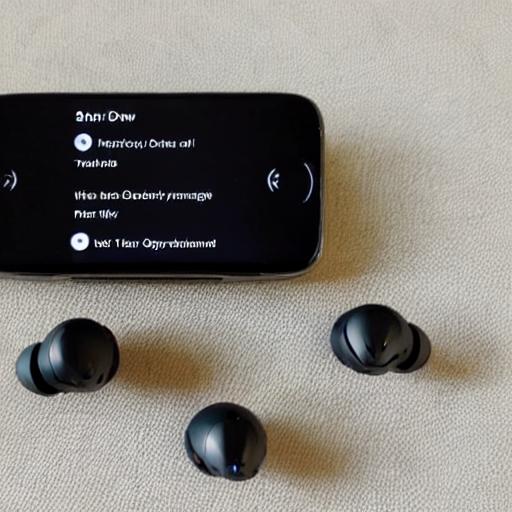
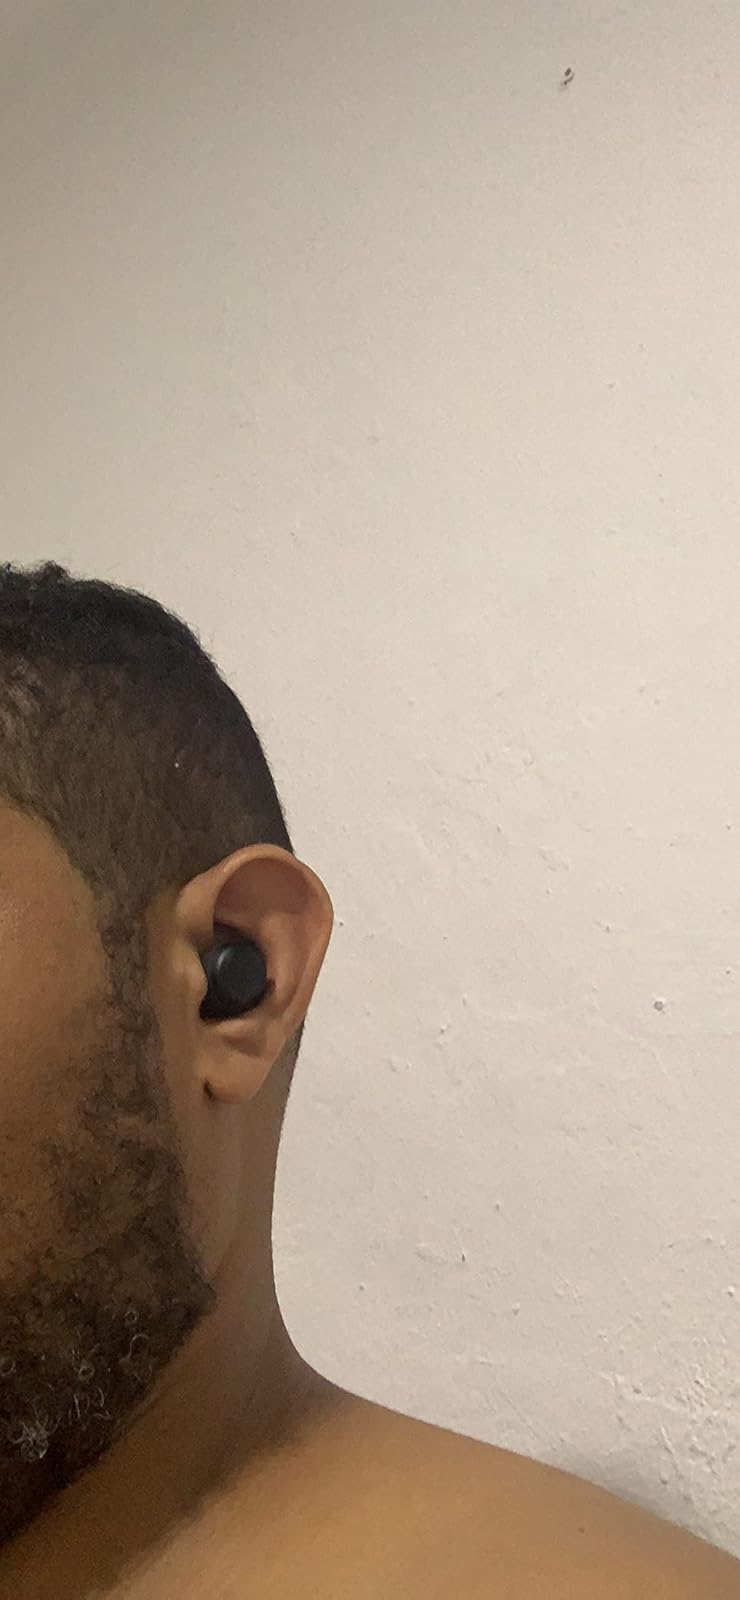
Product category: earbuds
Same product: no